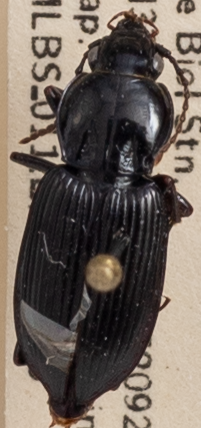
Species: Pterostichus mutus
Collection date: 2021-06-15
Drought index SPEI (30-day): -0.51
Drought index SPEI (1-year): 0.718
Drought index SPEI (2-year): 1.28